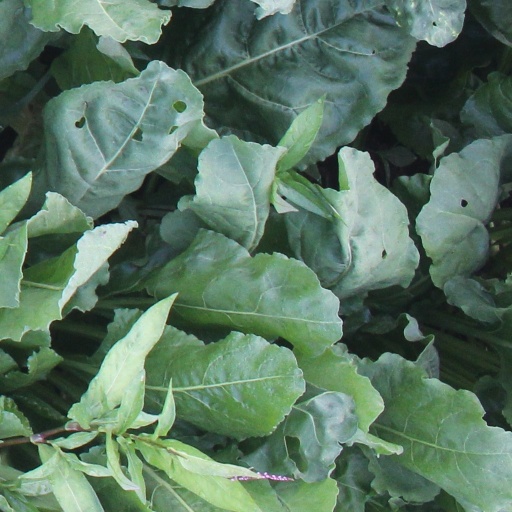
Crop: sugar beet